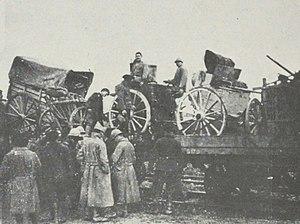
Embarquement en chemin de fer.
Le 120ᵉ bataillon de chasseurs à pied a été créé le 15 mars 1915 Sennecey-le-Grand et dissous le 13 mai 1919 à Sarreguemines.